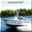
Label: ship